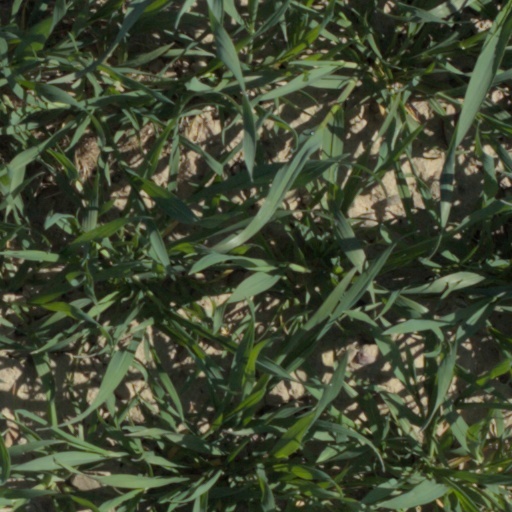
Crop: wheat